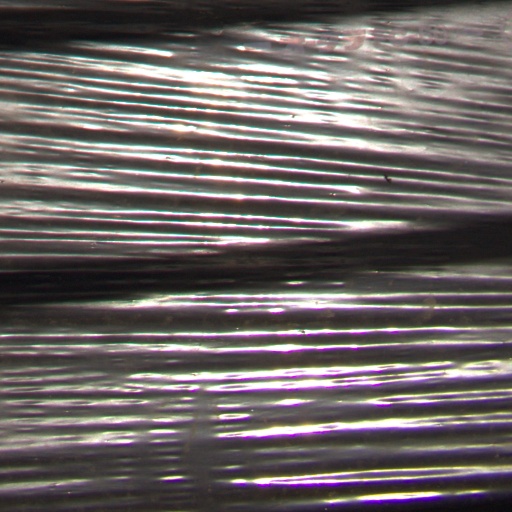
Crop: Jerusalem artichoke